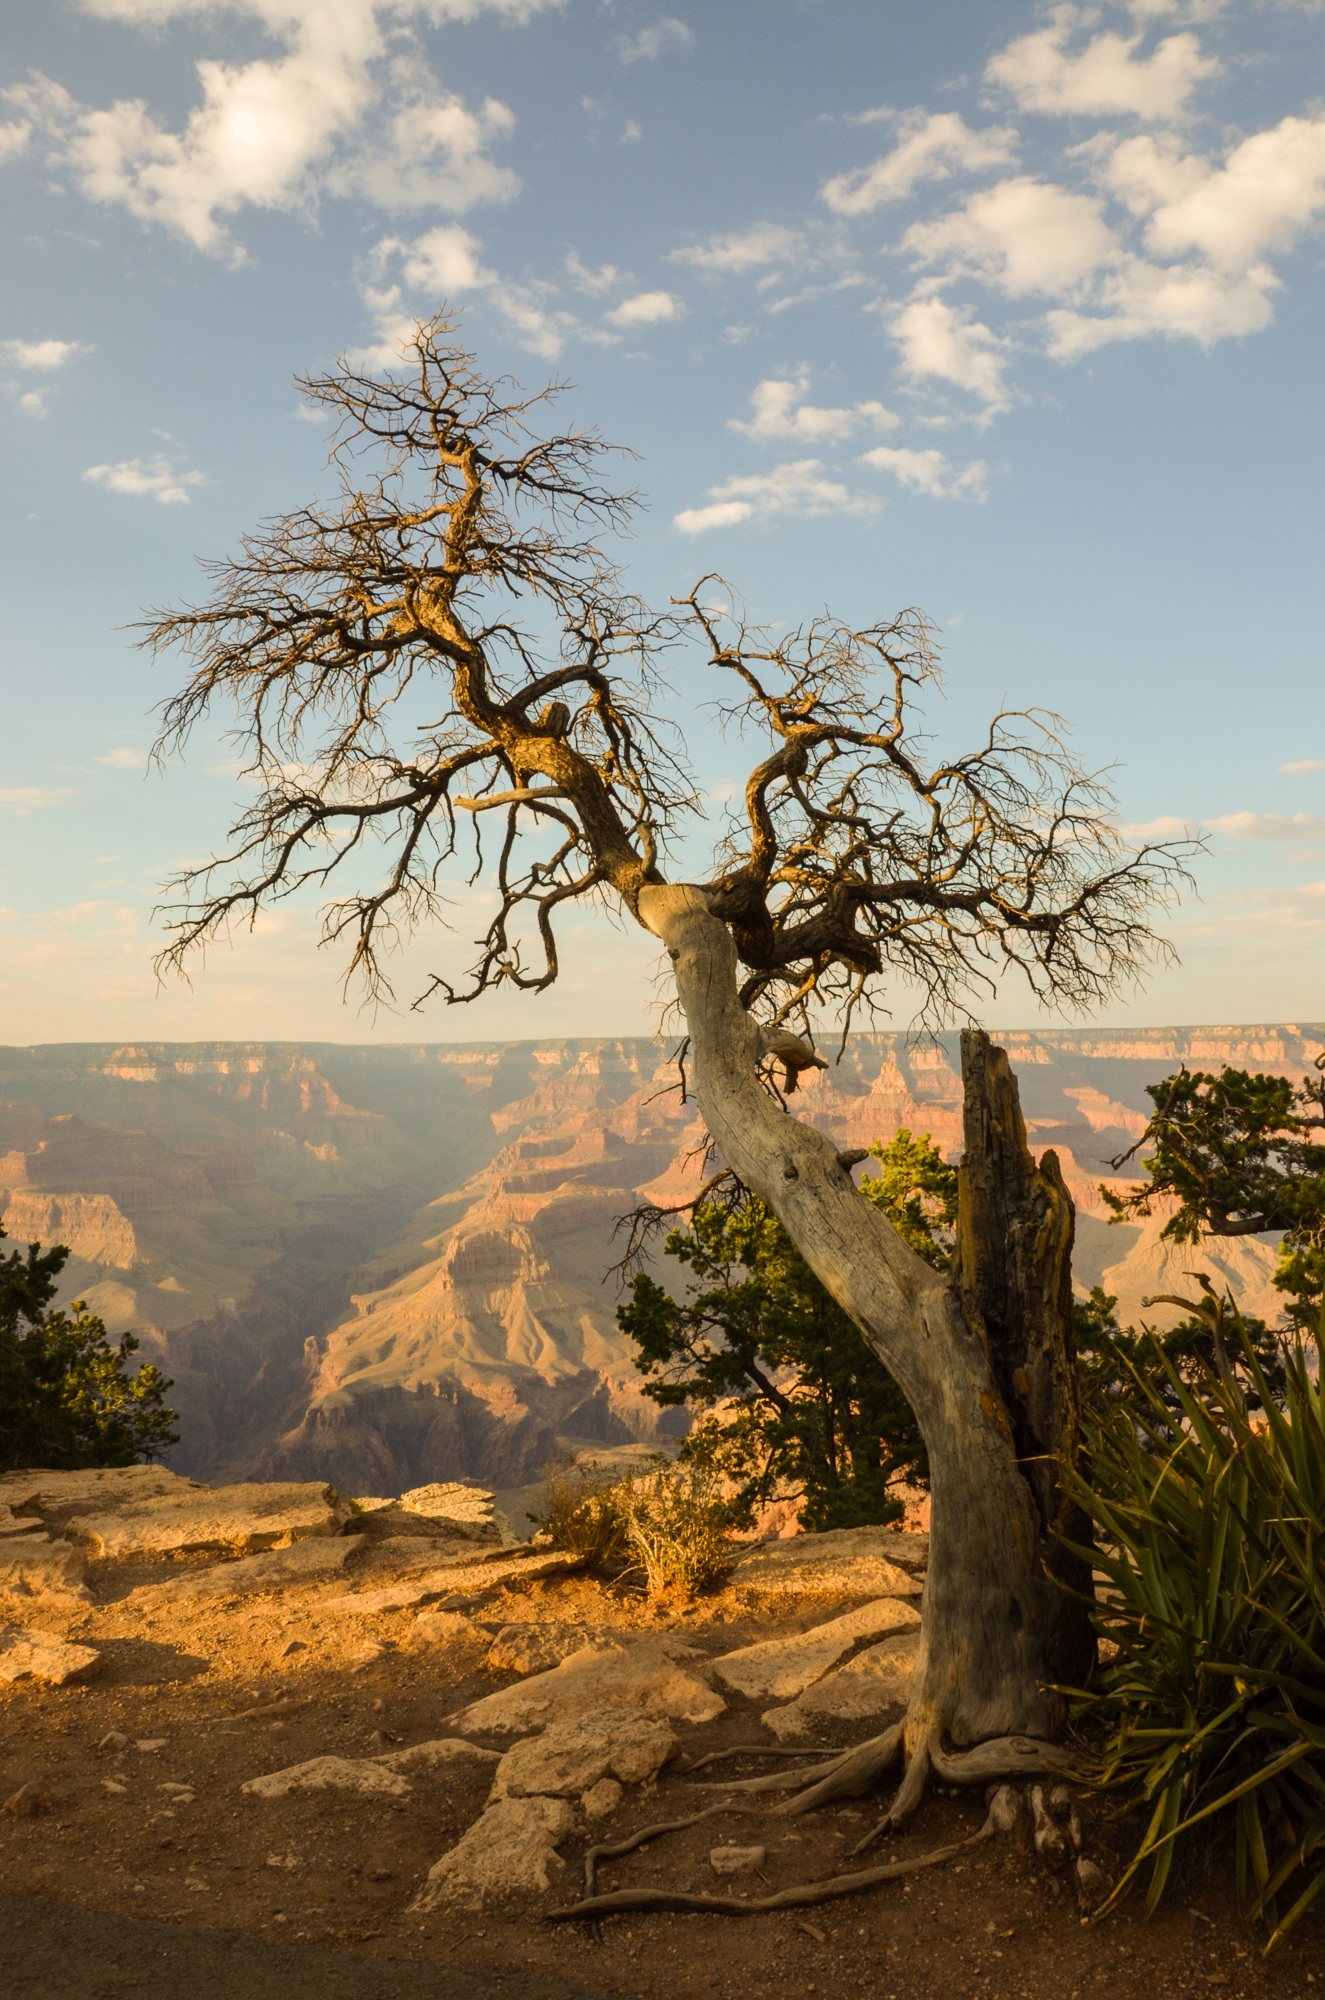
landscape, tree, nature, rock, wilderness, branch, plant, sky, sunset, sunlight, cloudy, leaf, hill, flower, view, panorama, summer, autumn, shadow, usa, america, gorge, canyon, grand canyon, national park, flora, savanna, arizona, places of interest, sunny, clouds, colorado, deep, outlook, wide, rural area, enormous, grand canyon national park, colorado river, natural environment, woody plant